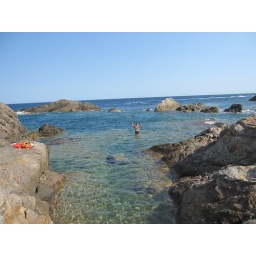
John excited about all the fishies and coral he can see with his goggles in the clear blue water.